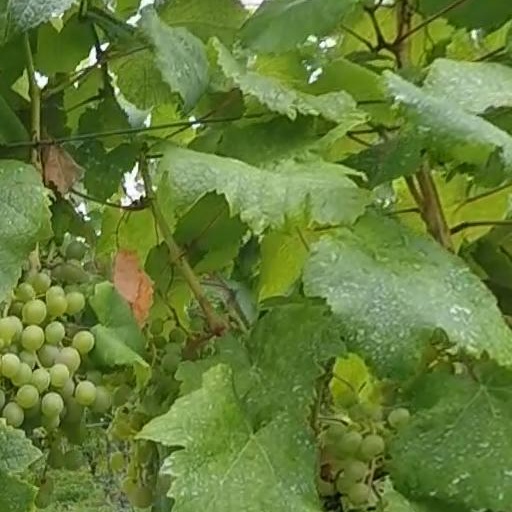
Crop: grape